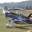
Label: airplane